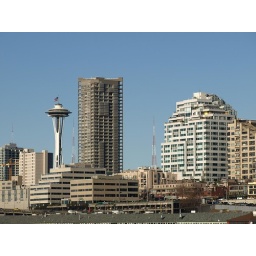
Space Needle and Lorig office building in Belltown